Sport in Taiwan

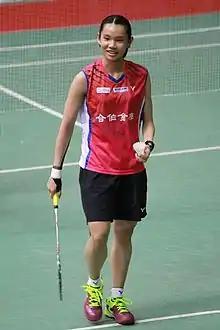
Tai Tzu-ying at the 2016 Chinese Taipei Open

Badminton was introduced to Taiwan in late 1940s after World War II, and a nationwide badminton association was founded in 1956. The National Badminton Association of the Republic of China joined BWF in 1957, and annual Taipei Open was inaugurated in 1980. Since badminton does not require very expensive equipment and is relatively simple to play, many Taiwanese also enjoy playing badminton as a recreational sport or as an extra-curricular activity.